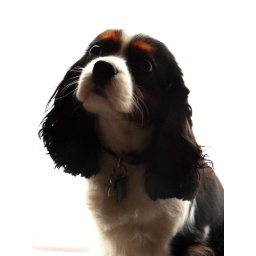
I over exposed the net curtain behind her to make it look like a super white background! :)